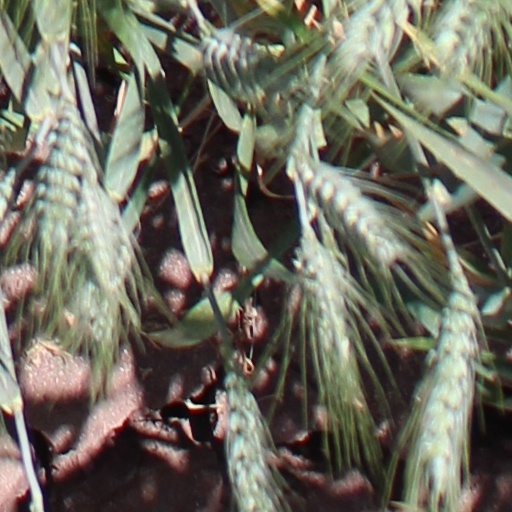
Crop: wheat